Counting efficiency

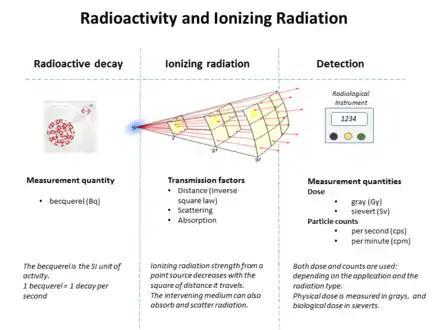
Graphic showing relationships between radioactivity and detected ionizing radiation

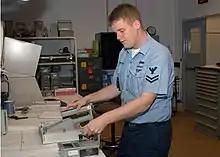
Hand-held large area alpha scintillation probe under calibration using a plate source in close proximity to the detector.

Large area scintillation counters used for surface radioactive contamination measurements use plate or planar radioactive sources as calibration standards. The Surface Emission Rate (SER), not the source activity, is used as a measure of the rate of particles emitted from the source of radiation. The SER is the true emission rate from the surface, which is usually different to the activity. This difference is due to self-shielding within the active layer of the source which will reduce the SER, or backscatter which will reflect particles off the backing plate of the active layer and will increase the SER. Beta particle plate sources usually have a significant backscatter, whereas alpha plate sources usually have no backscatter, but are easily self-attenuated if the active layer is made too thick.